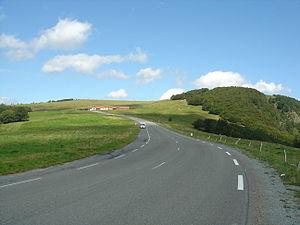
A quelques hectomètres du Ballon d'Alsace (arrivée par les routes de Giromagny et Sewen)
Le col du Ballon d'Alsace est un col du massif des Vosges, entre le département des Vosges et le Territoire de Belfort. Il doit son nom au Ballon d'Alsace, plus haut sommet du Territoire de Belfort, qu'il contourne par l'ouest.